Hayato Fujita

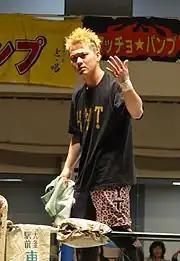
Fujita in June 2014

Hayato debuted in Pro Wrestling Zero1 as a MPW representative in October 2009, taking part in the annual "Tenka-Ichi Tournament". He eliminated Munenori Sawa and Hajime Ohara, but was defeated at the semi-finals by Ikuto Hidaka. He continued appearing sporadically for the promotion, generally opposing Hidaka and his ally Takuya Sugawara.